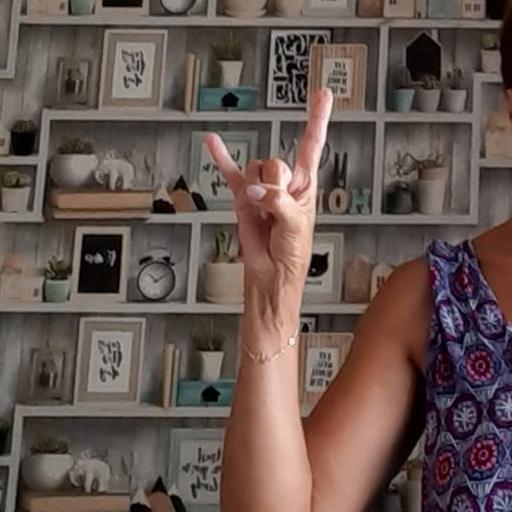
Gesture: rock